Effects of Hurricane Georges in Cuba

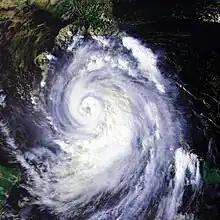
A large hurricane with a well-defined eye in the Gulf of Mexico. Cuba is mostly obscured; Florida can be seen in the top of the image; the Yucatán Peninsula is in the bottom left.

Throughout Cuba, Hurricane Georges produced torrential rainfall, peaking at in Limonar in the province of Guantánamo. Several other locations reported over a foot (300 mm) of precipitation as well. Storm surge of was expected along the eastern coastline, along with dangerous waves on top of the surge. Though winds were reduced by the time Georges hit Cuba, it still retained winds of , along with stronger gusts in squalls. Waves exceeding impacted coastal regions of the county, with some areas reporting that waves were topping the sea wall.